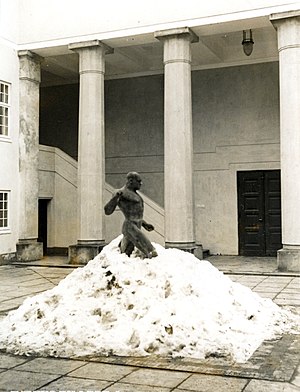
Jean Gauguin
"""Urkraften ved Aarhus Stadion, lavet af Jean Gauguin og opstillet i 1922"
Aarhus Stadion ""Urkraften ""lavet af Jean Gauguin - kaldes også Nævefighteren eller Bokseren opstillet 1922."
Jean René Gauguin var en fransk/dansk billedhugger. Ved OL i 1924 vandt han bronze for statuen Bokser/Nævefægter.